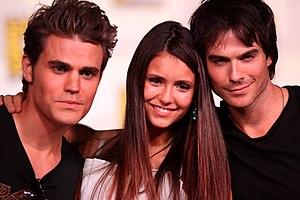
Damon Salvatore est un personnage de fiction créé par L.J. Smith dans sa série de roman le Journal d'un vampire. Il est incarné par Ian Somerhalder dans la série télévisée éponyme. Damon est d'abord le principal antagoniste de la série mais il devient plus tard l'un des protagonistes principaux. Après les premiers épisodes, Damon commence à s’allier avec son jeune frère, Stefan Salvatore, et sa petite amie, Elena Gilbert, afin de résister aux multiples dangers. Et, progressivement, Elena commence à le considérer comme un ami. En 1864, Damon a été transformé en vampire après avoir été abattu par son père. Mais ayant le sang de Katherine Pierce dans son organisme, sa transition a été achevée. C'est son jeune frère Stefan qui l'a convaincu de boire du sang pour achever la mutation et se transformer en vampire. Damon, en colère que Katherine ait choisi de transformer Stefan aussi, lui promet une vie de misère.
Vampire Diaries, ou Journal d'un vampire au Québec, est une série télévisée américaine développée par Julie Plec et Kevin Williamson. Elle a été diffusée du 10 septembre 2009 au 10 mars 2017 sur The CW aux États-Unis et en simultané sur CTV Two au Canada.
Stefan Salvatore est un personnage de fiction créé par L. J. Smith dans la série de roman The Vampire Diaries. Il est interprété par Paul Wesley dans la série télévisée homonyme. Né le 1ᵉʳ novembre 1846, Stefan a été transformé en vampire, en 1864, à l'âge de 17 ans, par Katherine Pierce, avec son frère Damon Salvatore. A la fin de la saison 8, il redevient humain, étant donné que Bonnie lui a injecté contre son gré le remède au vampirisme. Il meurt dans le dernier épisode de la série et injecte le remède a Damon, lui permettant de vivre sa vie d'humain avec Elena.